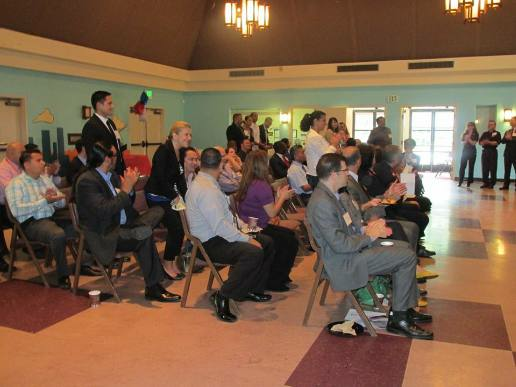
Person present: Yes